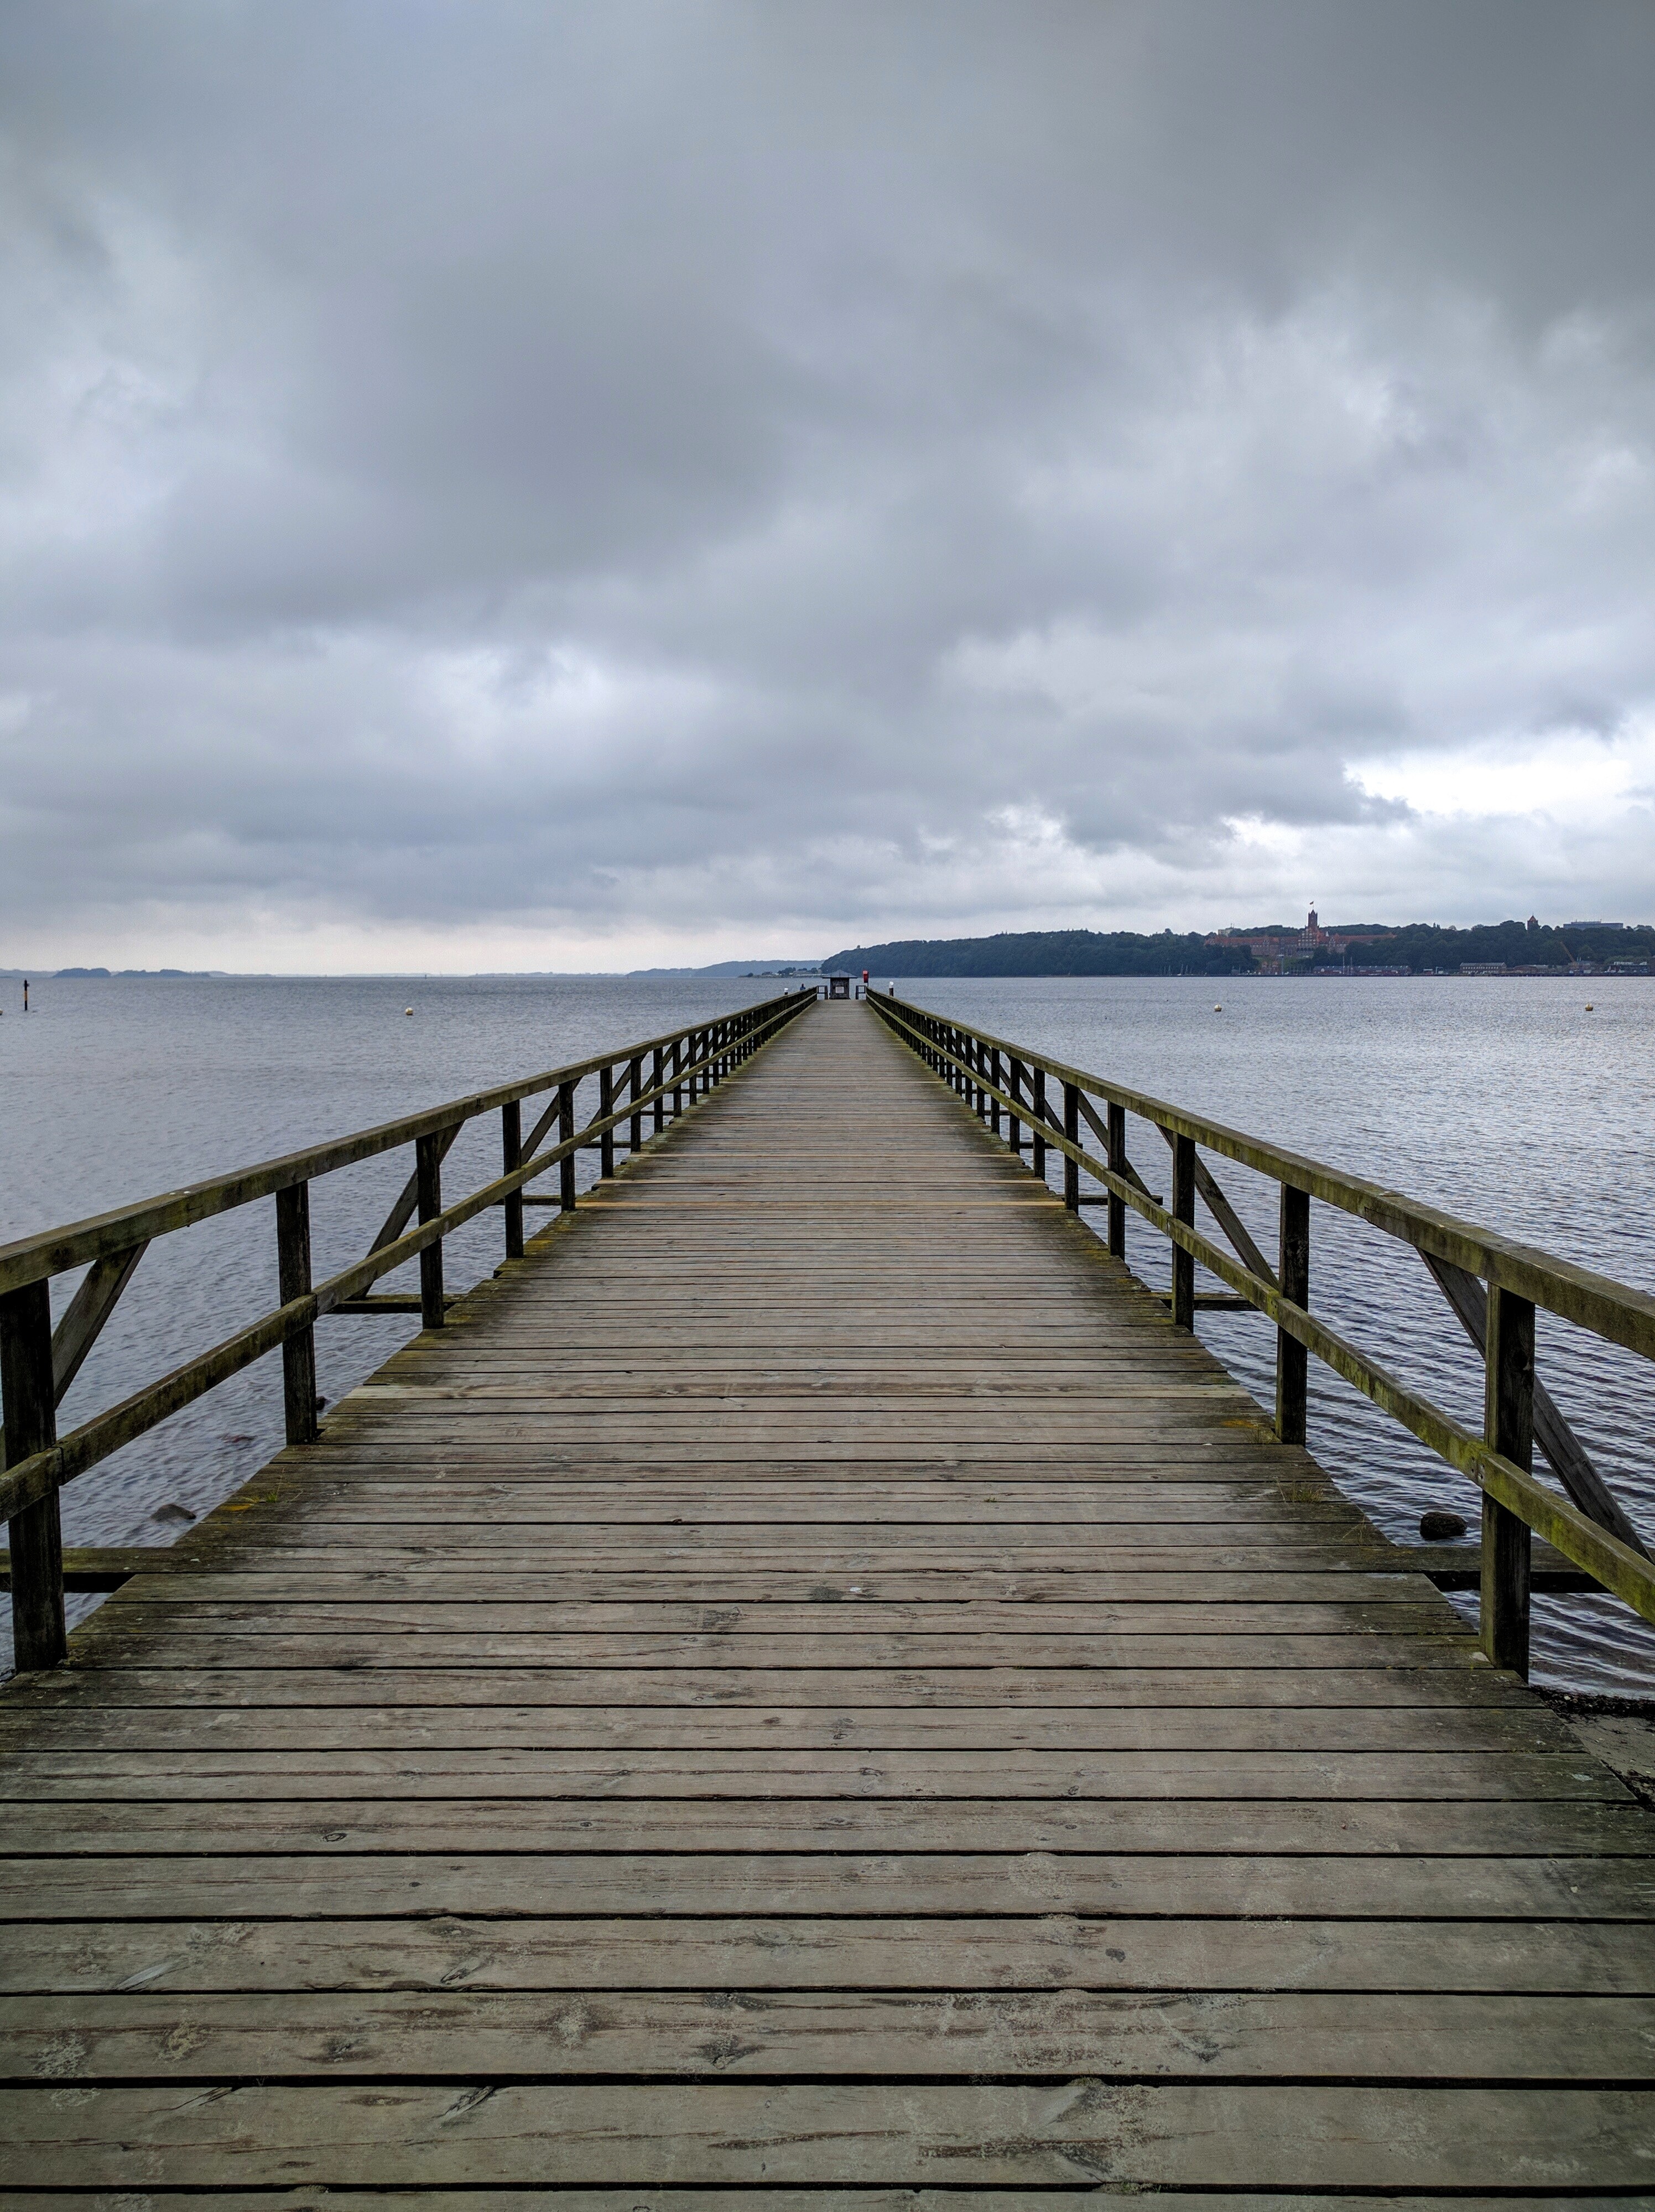
beach, sea, coast, water, ocean, dock, boardwalk, bridge, shore, pier, walkway, nonbuilding structure